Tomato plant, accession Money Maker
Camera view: horizontal (90 deg, fisheye); turntable rotation: 330 degrees
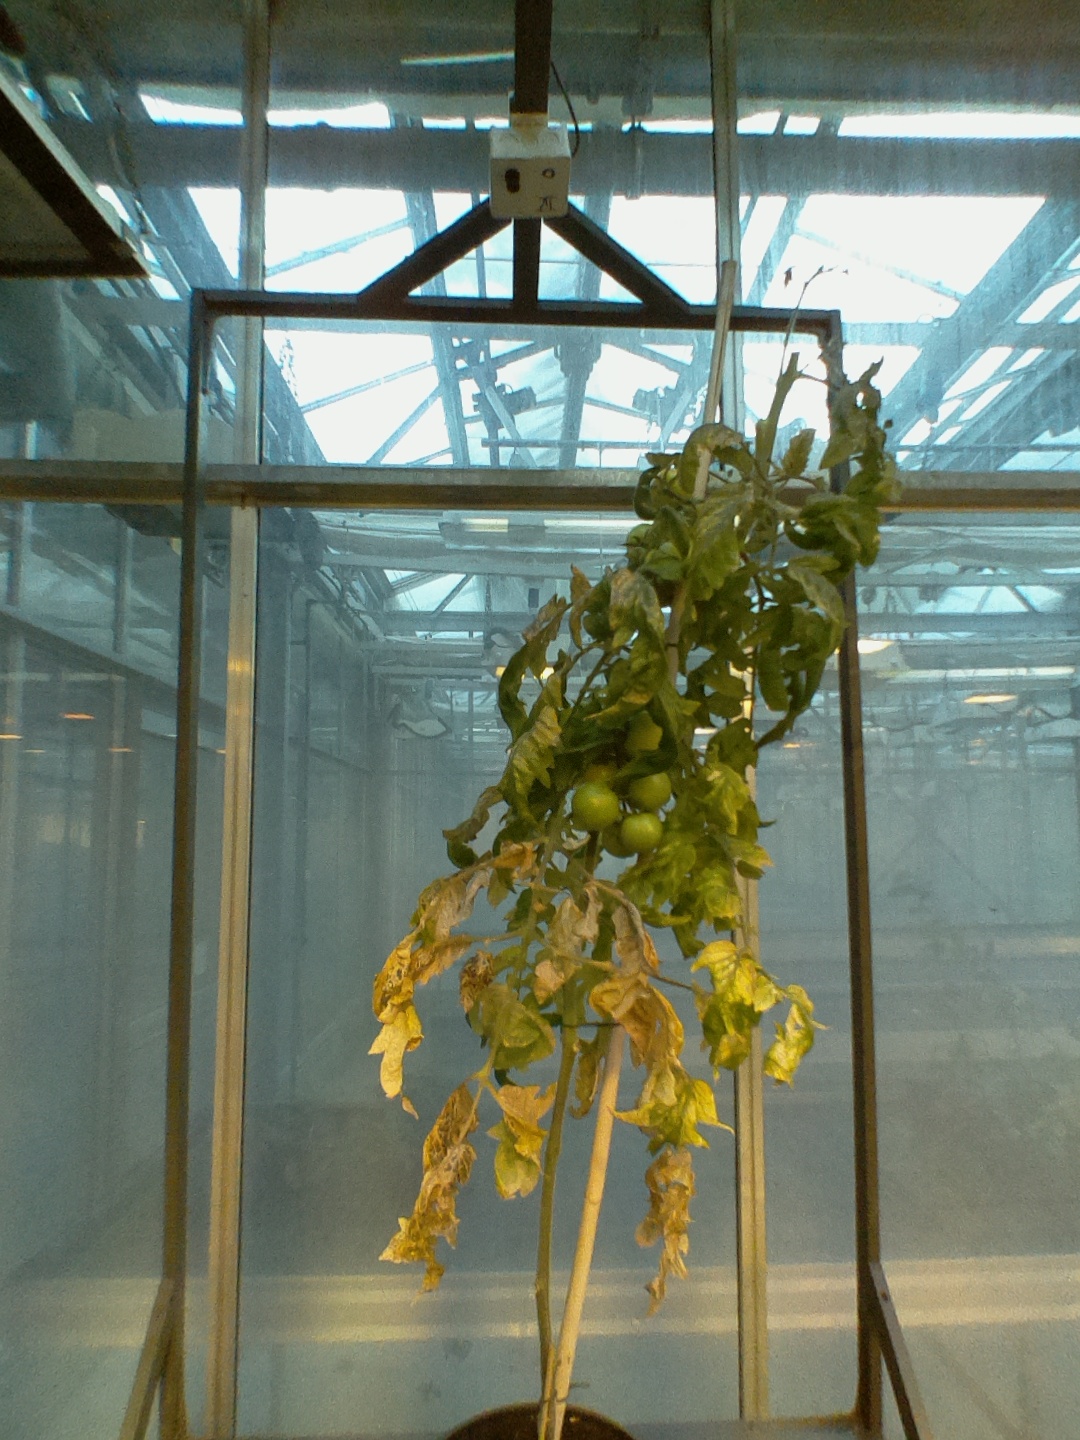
BBCH growth stage 80: fruits start showing typical ripe color (orange -> red)